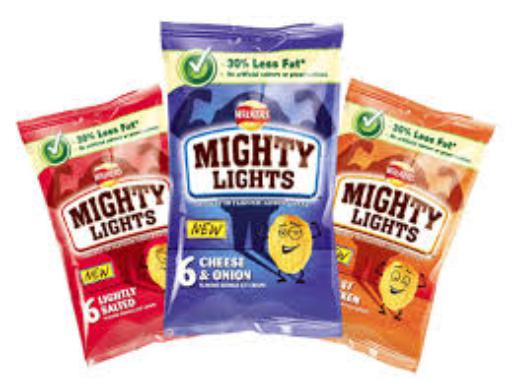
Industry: Food